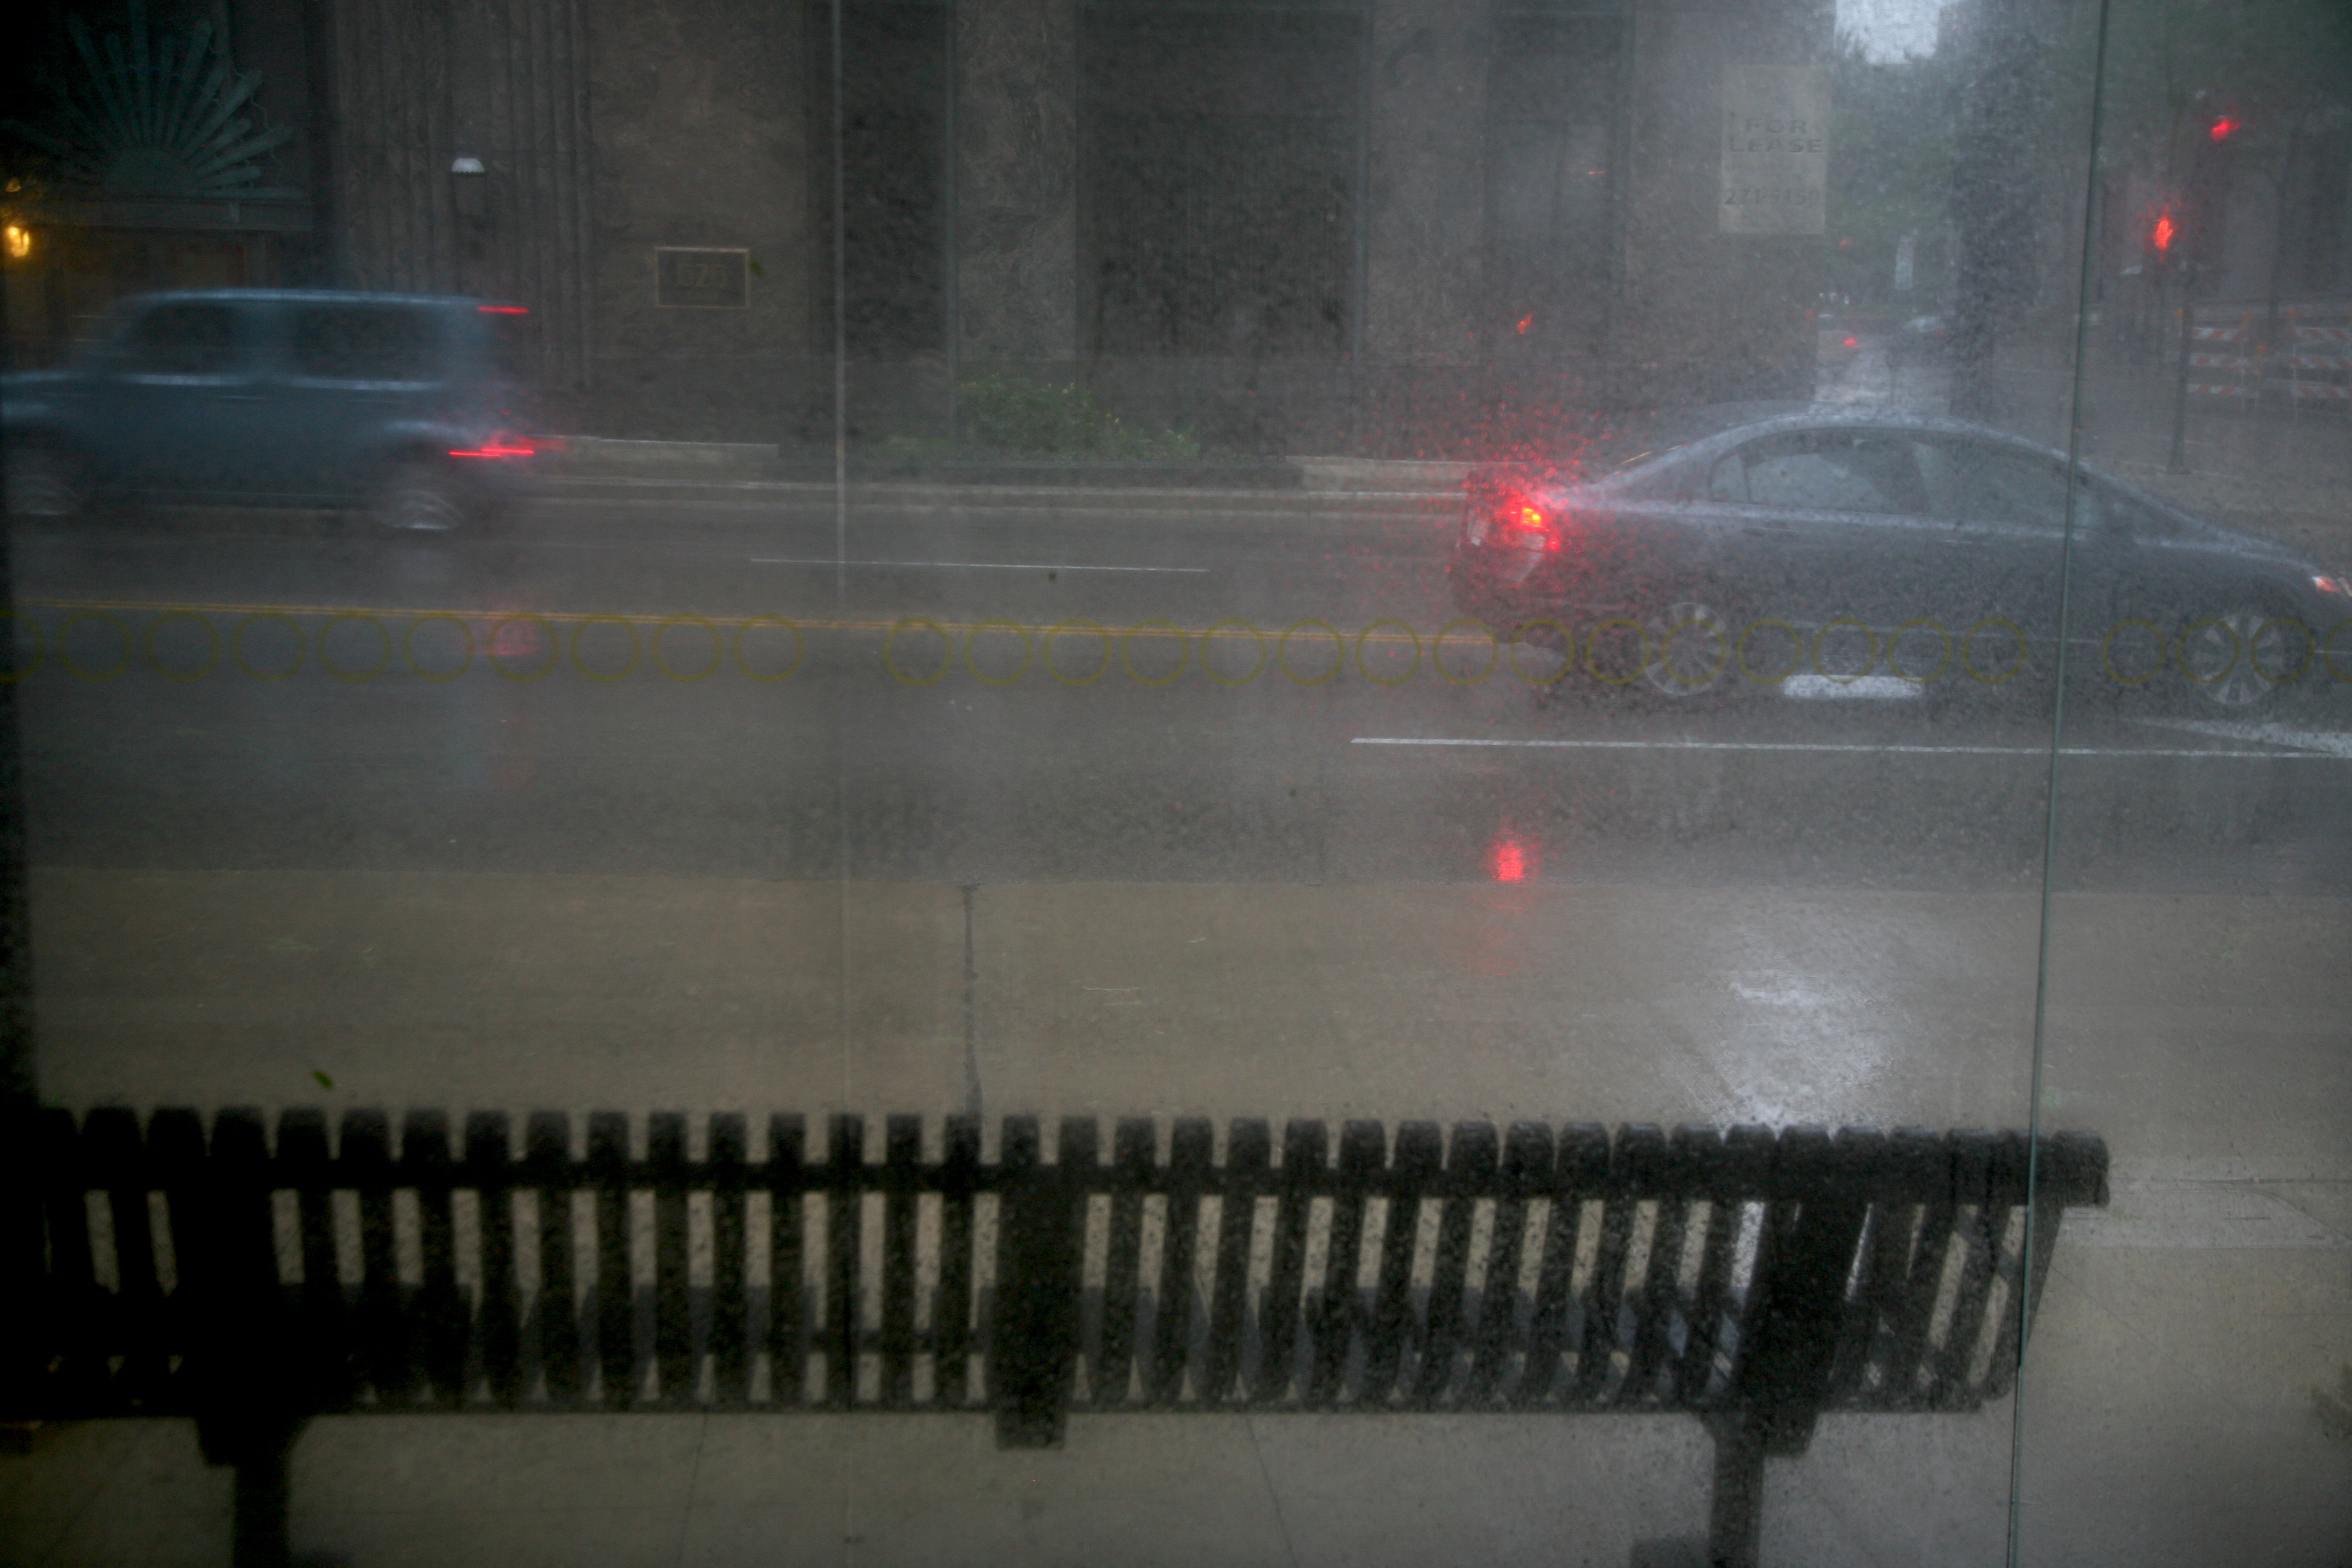
snow, light, fog, rain, weather, bus, busstop, pluie, cts, wisconsin, milwaukee, countytransitsystem, warteh uschen, busshelters, abrisdebus, atmospheric phenomenon